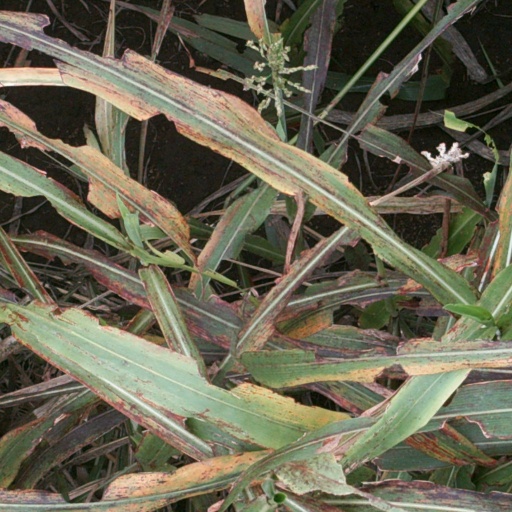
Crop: sorghum